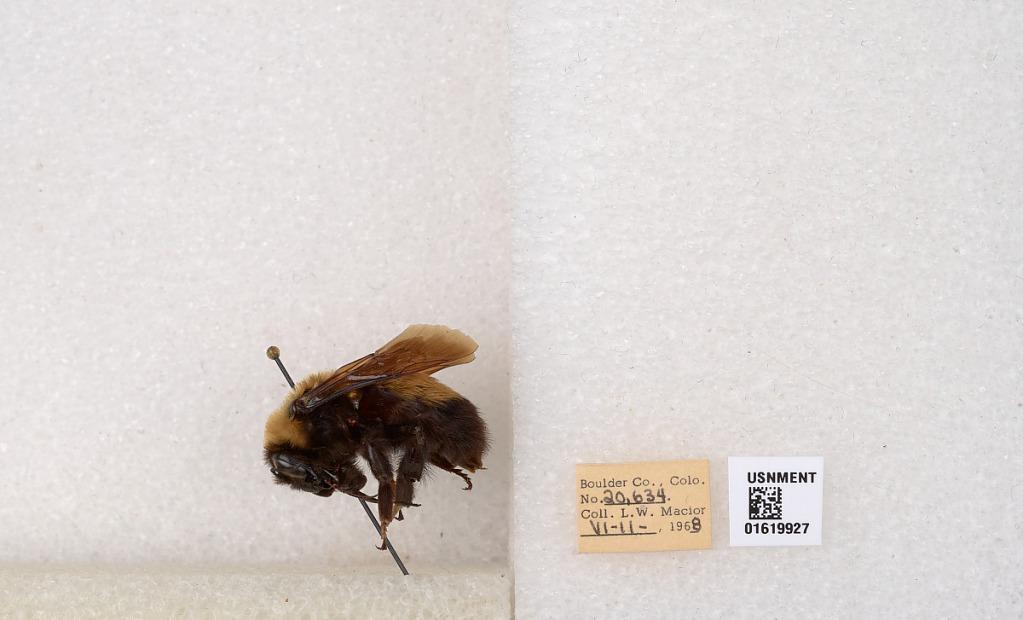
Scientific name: Bombus (Bombus) nevadensis Cresson